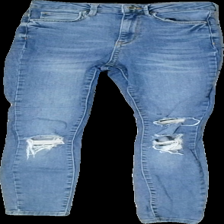
View: front
Type: Jeans
Category: Ladies
Brand: Gina Tricot
Colors: Blue
Material: 100% Cotton
Cut: Regular
Size: 34
Season: All
Trend: Denim
Stains: Minor
Holes: Major
Price range: 50-100
Recommended usage: Reuse